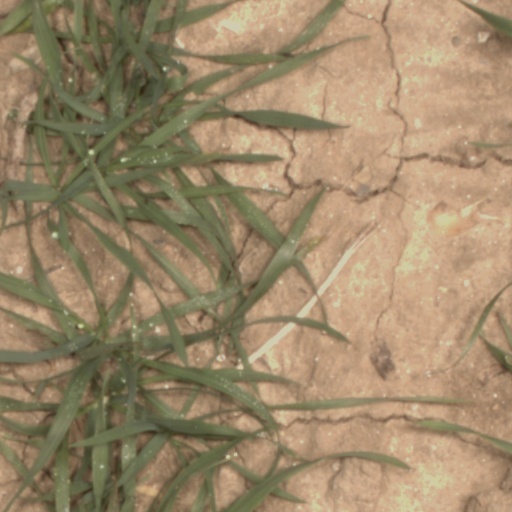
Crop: wheat